Patterton

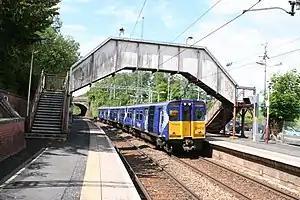
Patterton railway station with Class 314 - 314212 - on 11:36 Neilston to Glasgow Central train (Saturday 28 May 2011)

Patterton is an area of the town of Newton Mearns, East Renfrewshire and the Deaconsbank and Jennylind areas of Glasgow, Scotland.